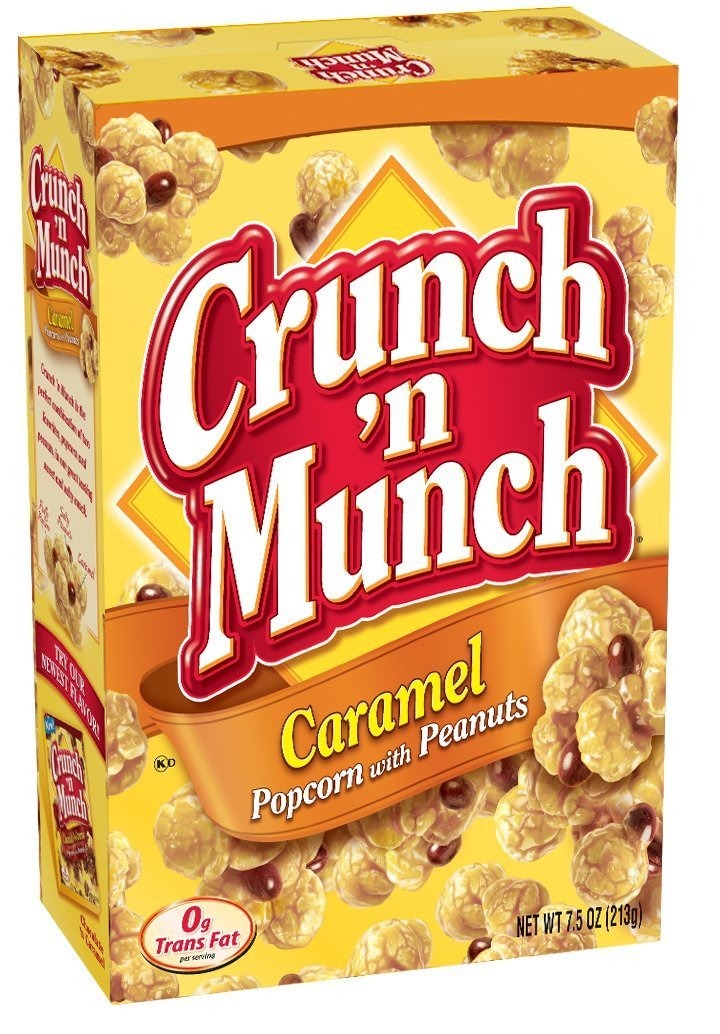
Item Name: Crunch 'n Munch Caramel Popcorn, 7.5-Ounce Boxes (Pack of 12)
Bullet Point 1: Ready to eat sweet Butter Toffee Flavored Popcorn
Bullet Point 2: Made of fluffy clusters of popcorn and crunchy roasted peanuts
Bullet Point 3: Coated with a rich,caramel glaze
Bullet Point 4: Whole-grain goodness
Bullet Point 5: Case of 12 8-ounce Units
Value: 90.0
Unit: Ounce

Price: 2.1